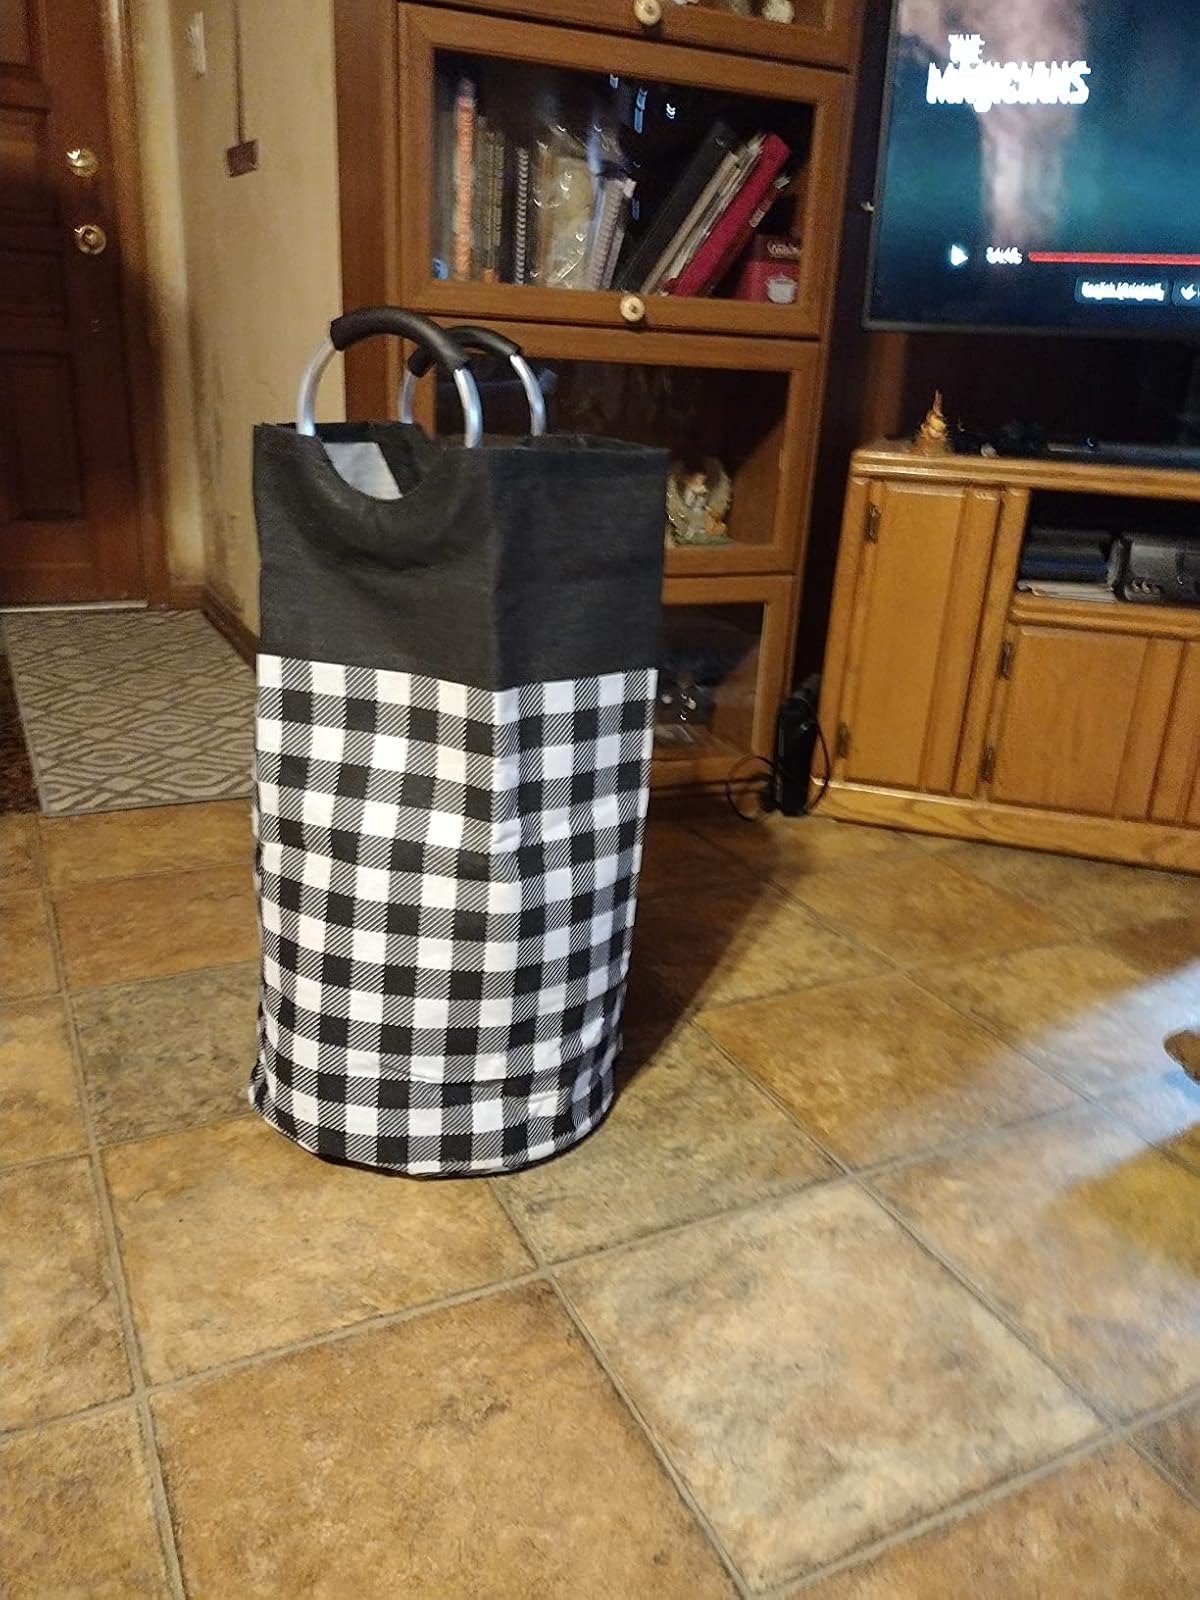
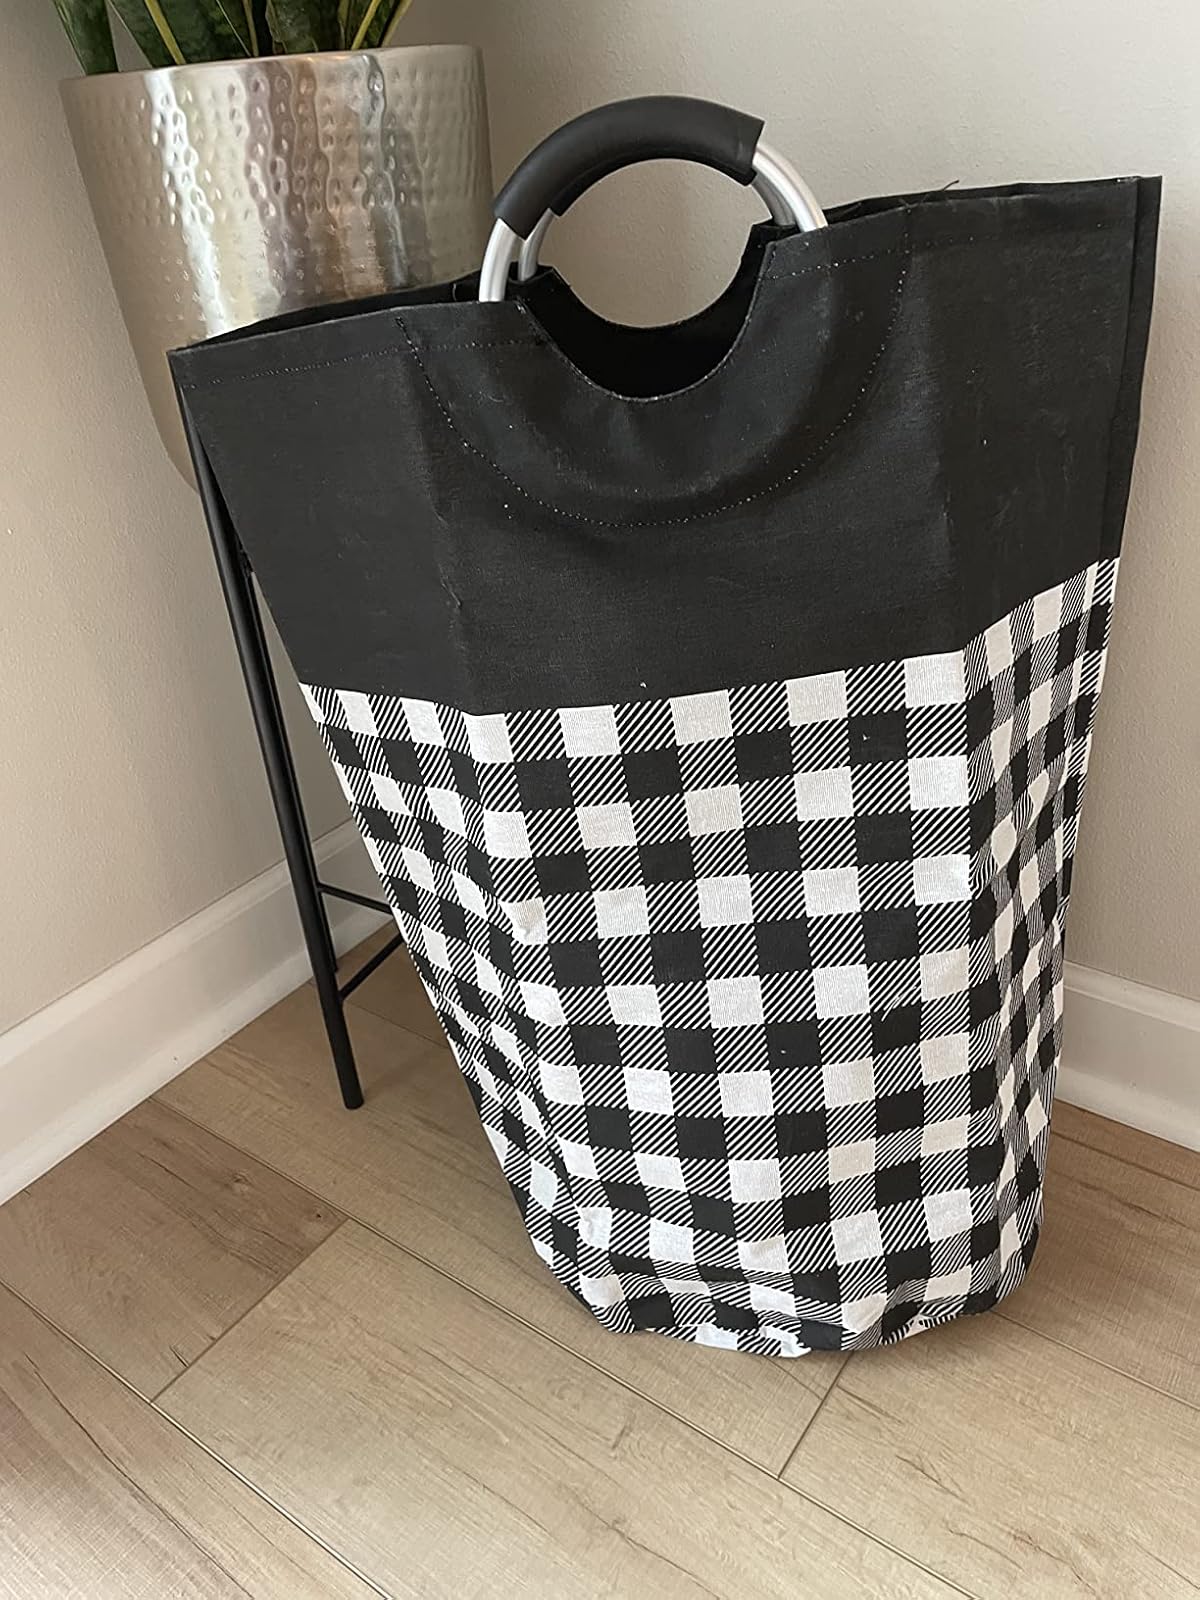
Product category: items_hamper
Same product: yes